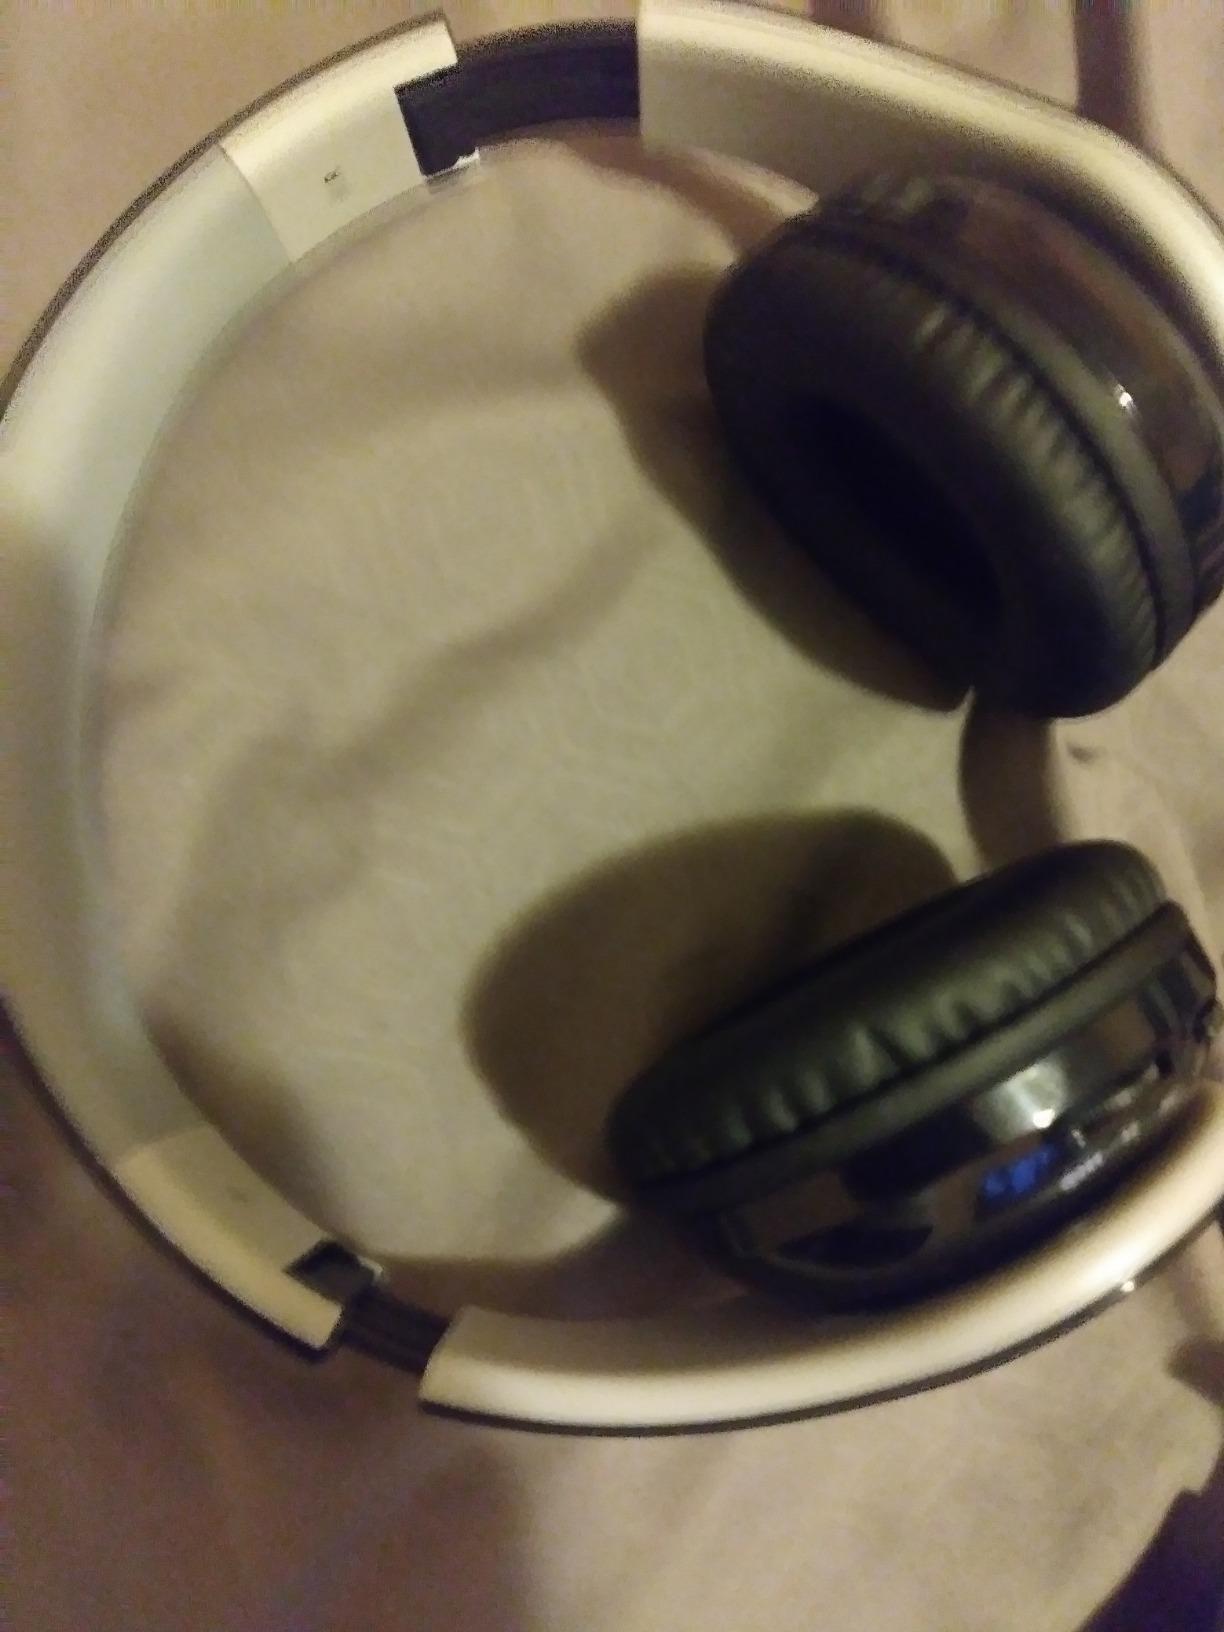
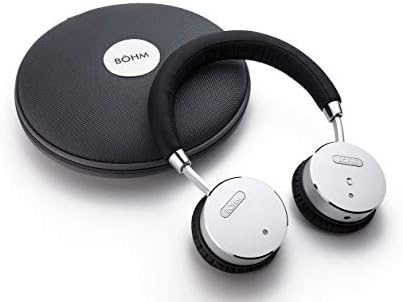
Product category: headphones
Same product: no